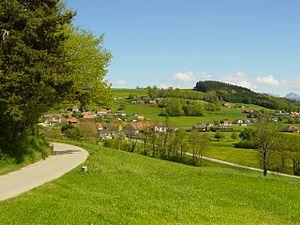
Une vue du village de Vuarmarens depuis la route de chavanne par Meinrad Périsset